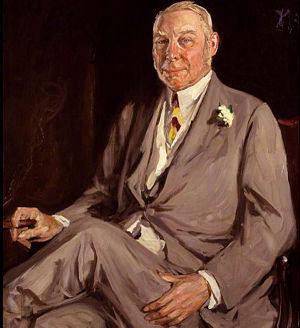
Hugh Lowter, né le 25 janvier 1857, décédé le 13 avril 1944, est un sportif et noble britannique. Il est le 5ᵉ comte de Lonsdale.